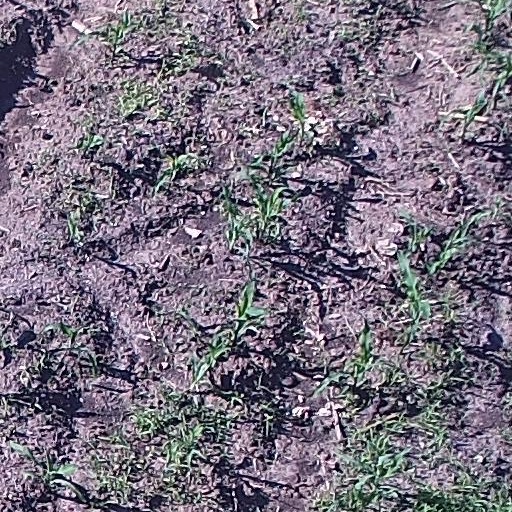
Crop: maize; corn